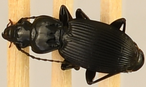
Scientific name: Pterostichus lachrymosus
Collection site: Mountain Lake Biological Station NEON (MLBS), plot MLBS_003